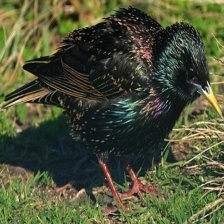
Species: COMMON STARLING
Scientific name: STURNUS VULGARIS